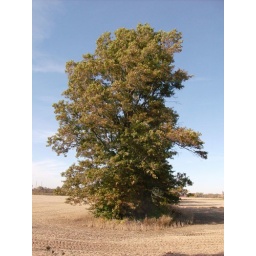
oak tree in a field